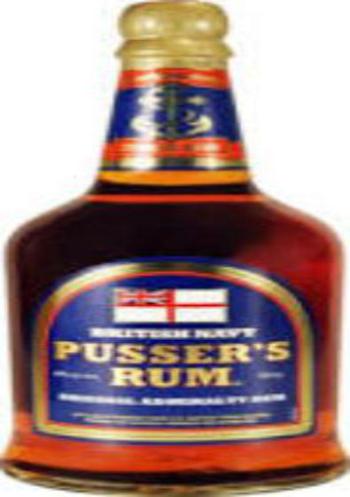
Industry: Food